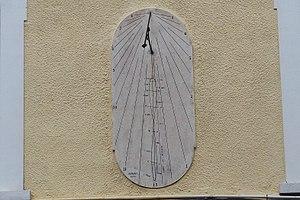
Rives, également appelée Rives-sur-Fure, de façon non officielle, au niveau local, est une commune française située dans le département de l'Isère en région Auvergne-Rhône-Alpes.